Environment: real
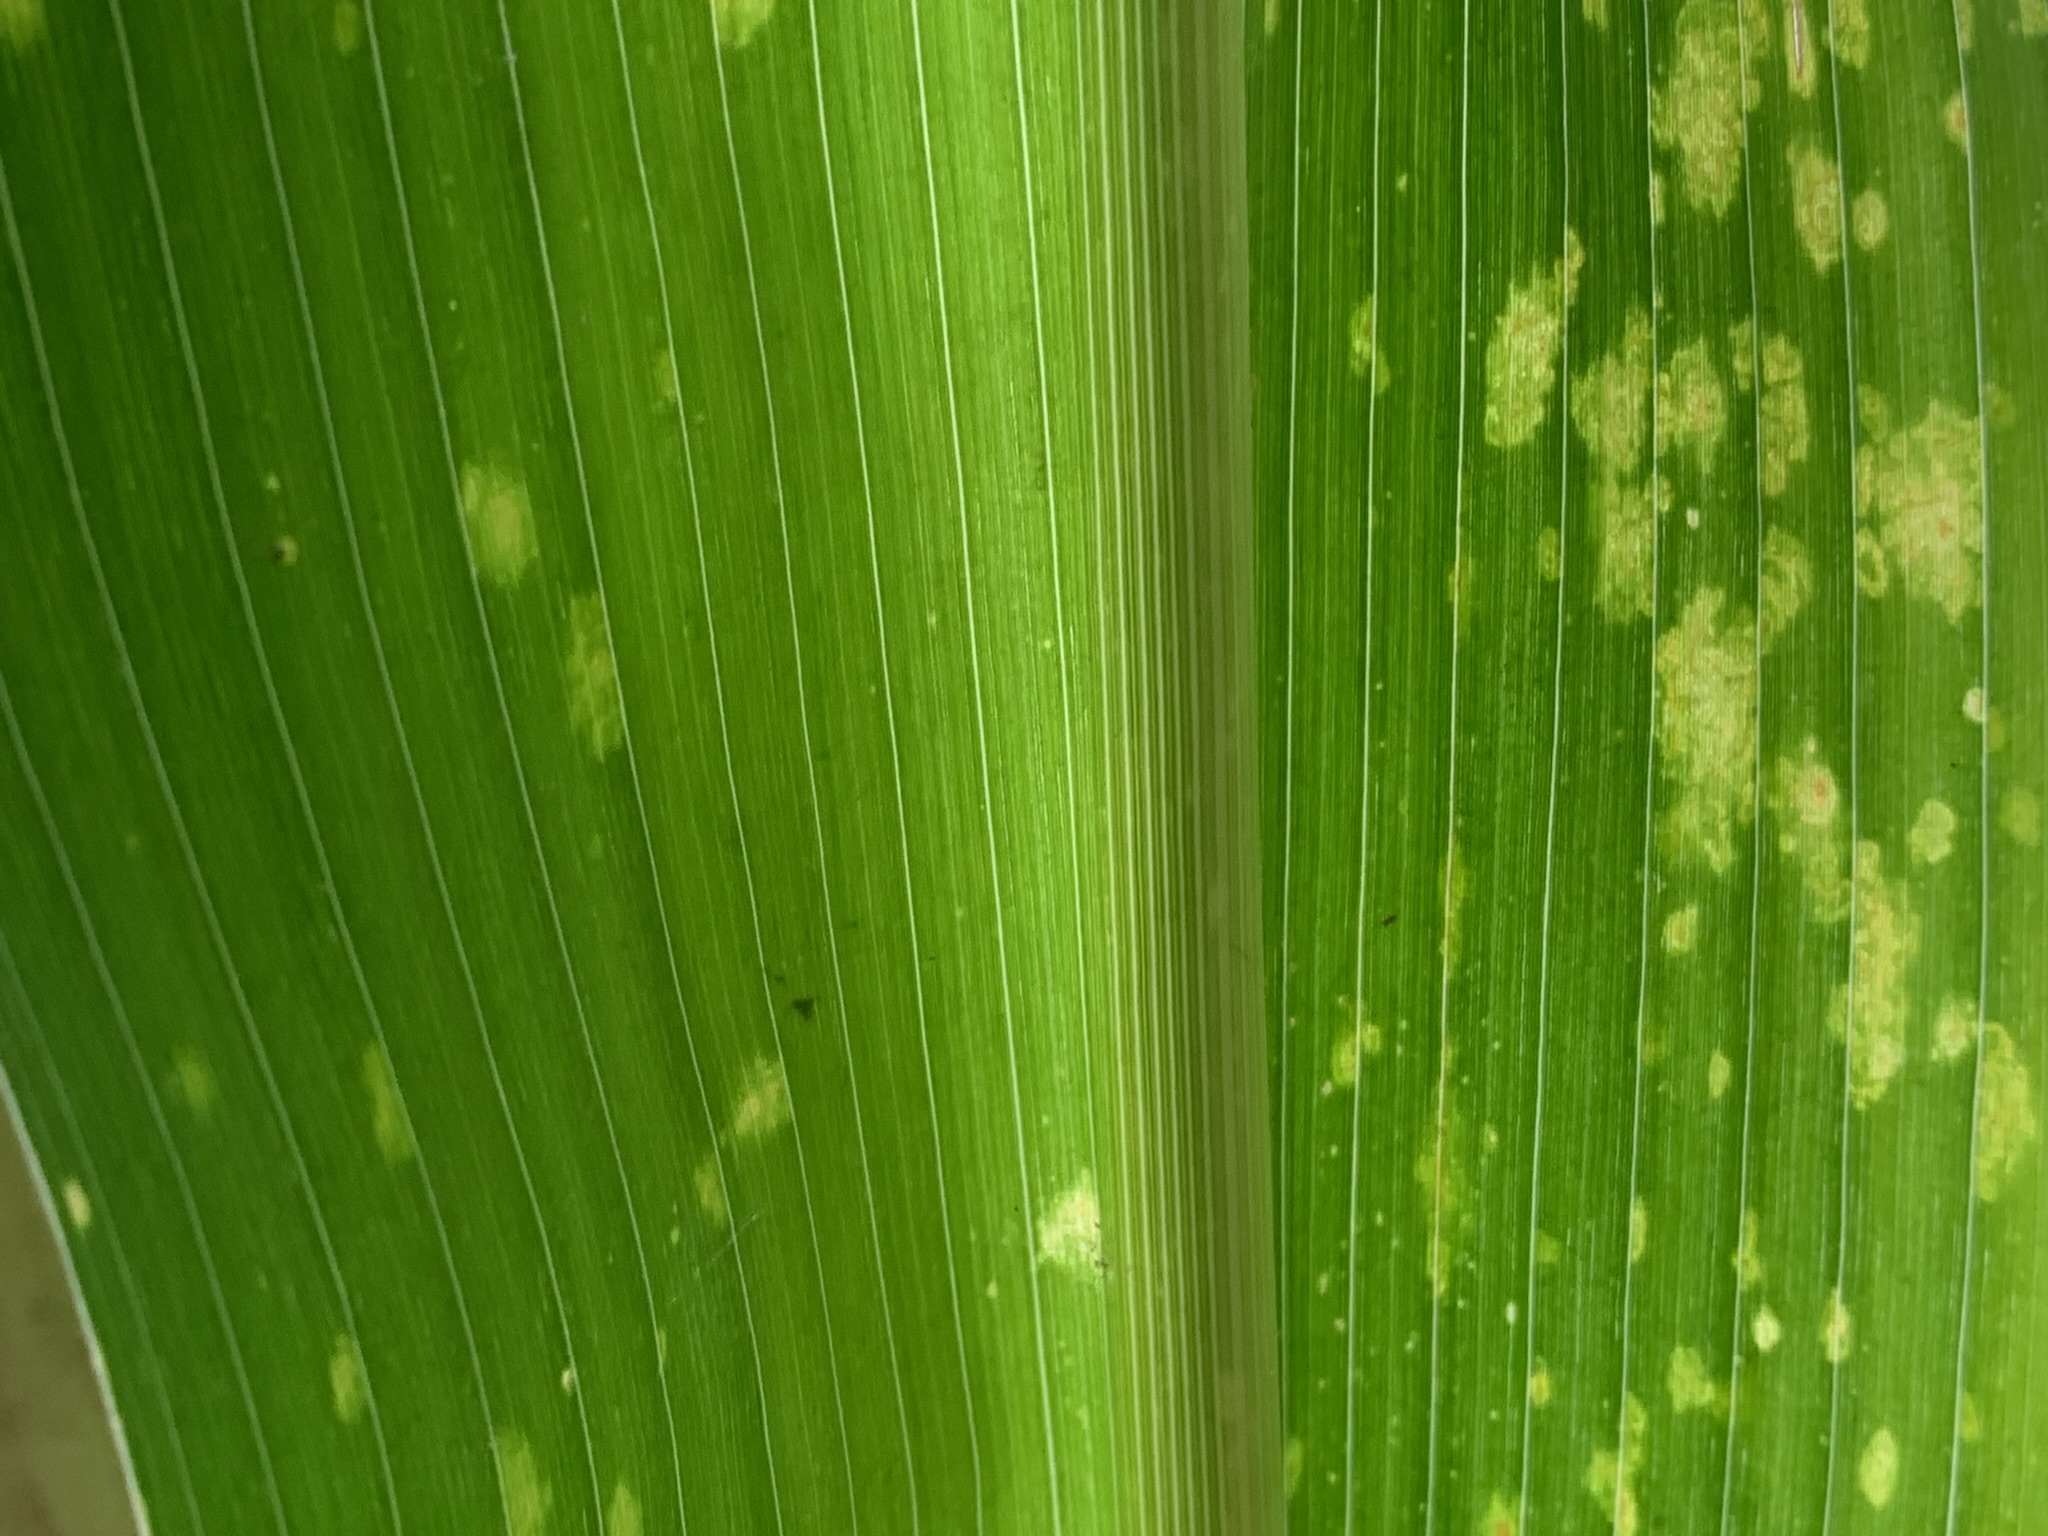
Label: lethal_necrosis